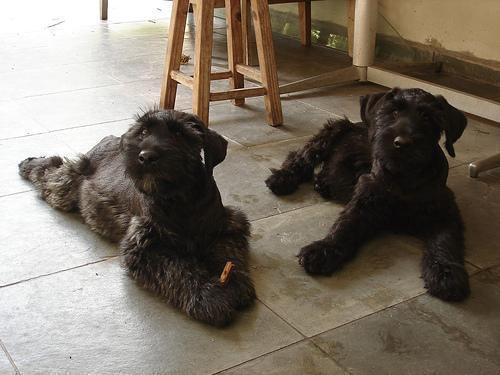
giant_schnauzer